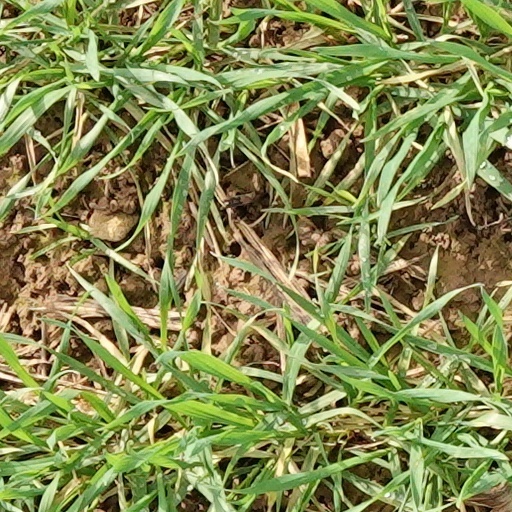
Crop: wheat